The Ghost Train (1933 film)

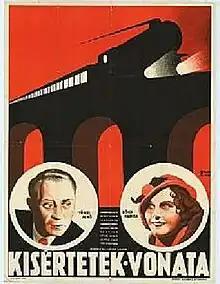

The Ghost Train (Hungarian: Kísértetek vonata) is a 1933 Hungarian comedy mystery thriller film directed by Lajos Lázár and starring Jenö Törzs, Marika Rökk and Ella Gombaszögi. It is an adaptation of Arnold Ridley's 1923 play "The Ghost Train". It was shot at the Hunnia Studios in Budapest. The film's sets were designed by the art director István Szirontai Lhotka. A Romanian version of the story was also produced the same year.